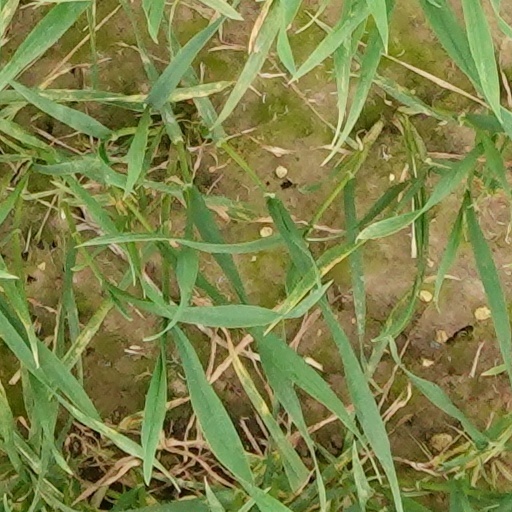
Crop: wheat